Tactile paving

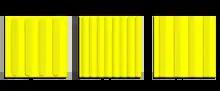
Diagrams of paving blocks with sparse parallel lines, dense parallel lines, and sparse parallel lines that extend all the way to either end

This type is also known as "tactile direction indicator", and is standardized in the UK but not the United States as a whole.